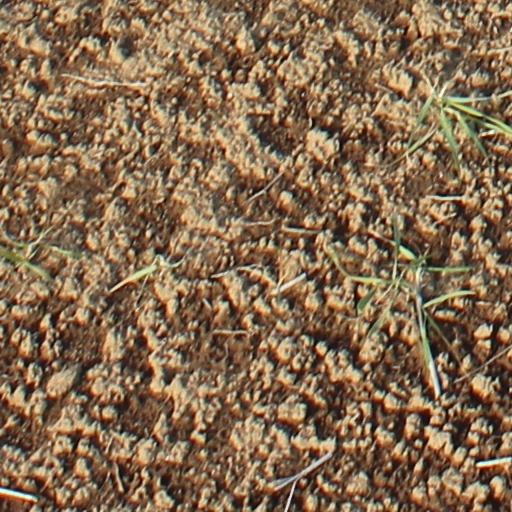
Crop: wheat